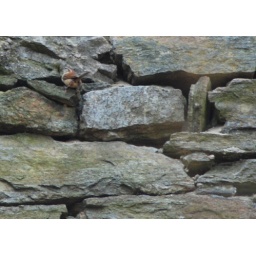
Carolina Wren building a nest in the stone wall.